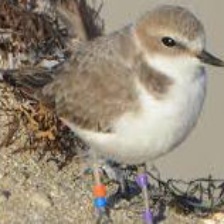
Species: SNOWY PLOVER
Scientific name: CHARADRIUS NIVOSUS